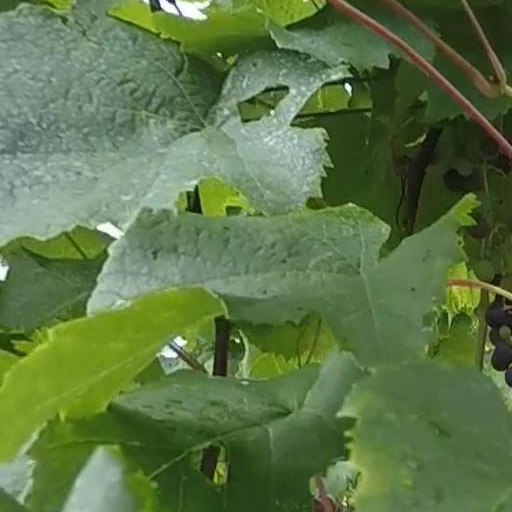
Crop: grape